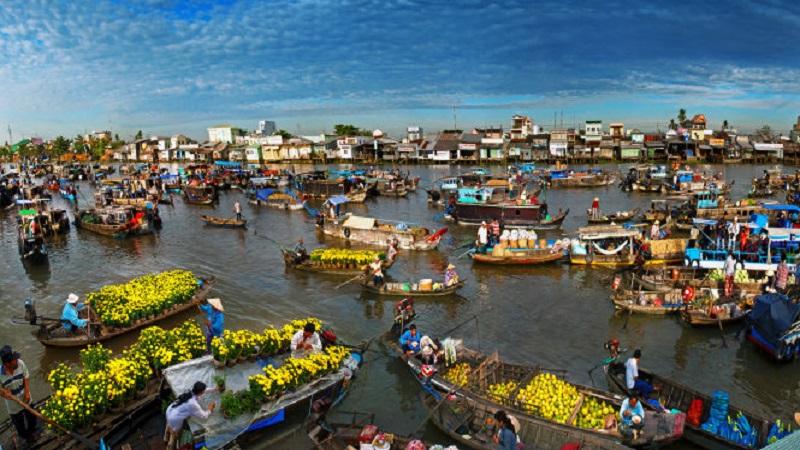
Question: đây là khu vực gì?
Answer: đây là một khu chợ nổi